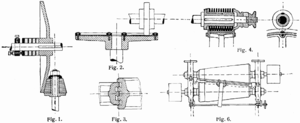
Un variateur de vitesse mécanique ou transmission à variation continue est un dispositif mécanique permettant de faire varier continûment le rapport de démultiplication d'un arbre moteur à un arbre mené. Il est utilisé en remplacement d'une boîte de vitesses. Dans le monde automobile, il est connu sous son acronyme anglais : CVT.